Gilbert High School (Arizona)

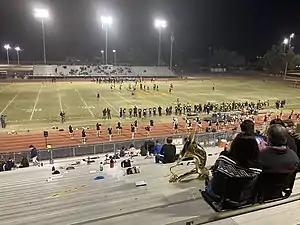
Varsity boys' football game in November 2020.

Gilbert High School is one of six high schools in the Arizona 5A San Tan Athletics Conference. In 2017, the boys soccer team won the 2017 Arizona championship and finished 6th in the nation. In 2019, the boys Basketball Varsity team won the 2018–19 5A State of Arizona Championship at Desert Financial Arena. and finished with a 29–1 record.